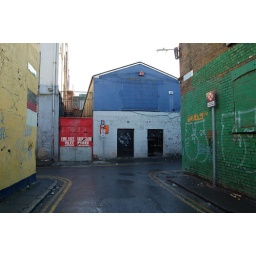
Even the dirty walls are green in Ireland!